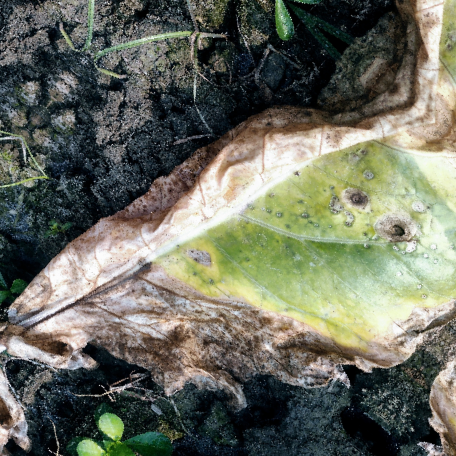
Label: Downy Mildew